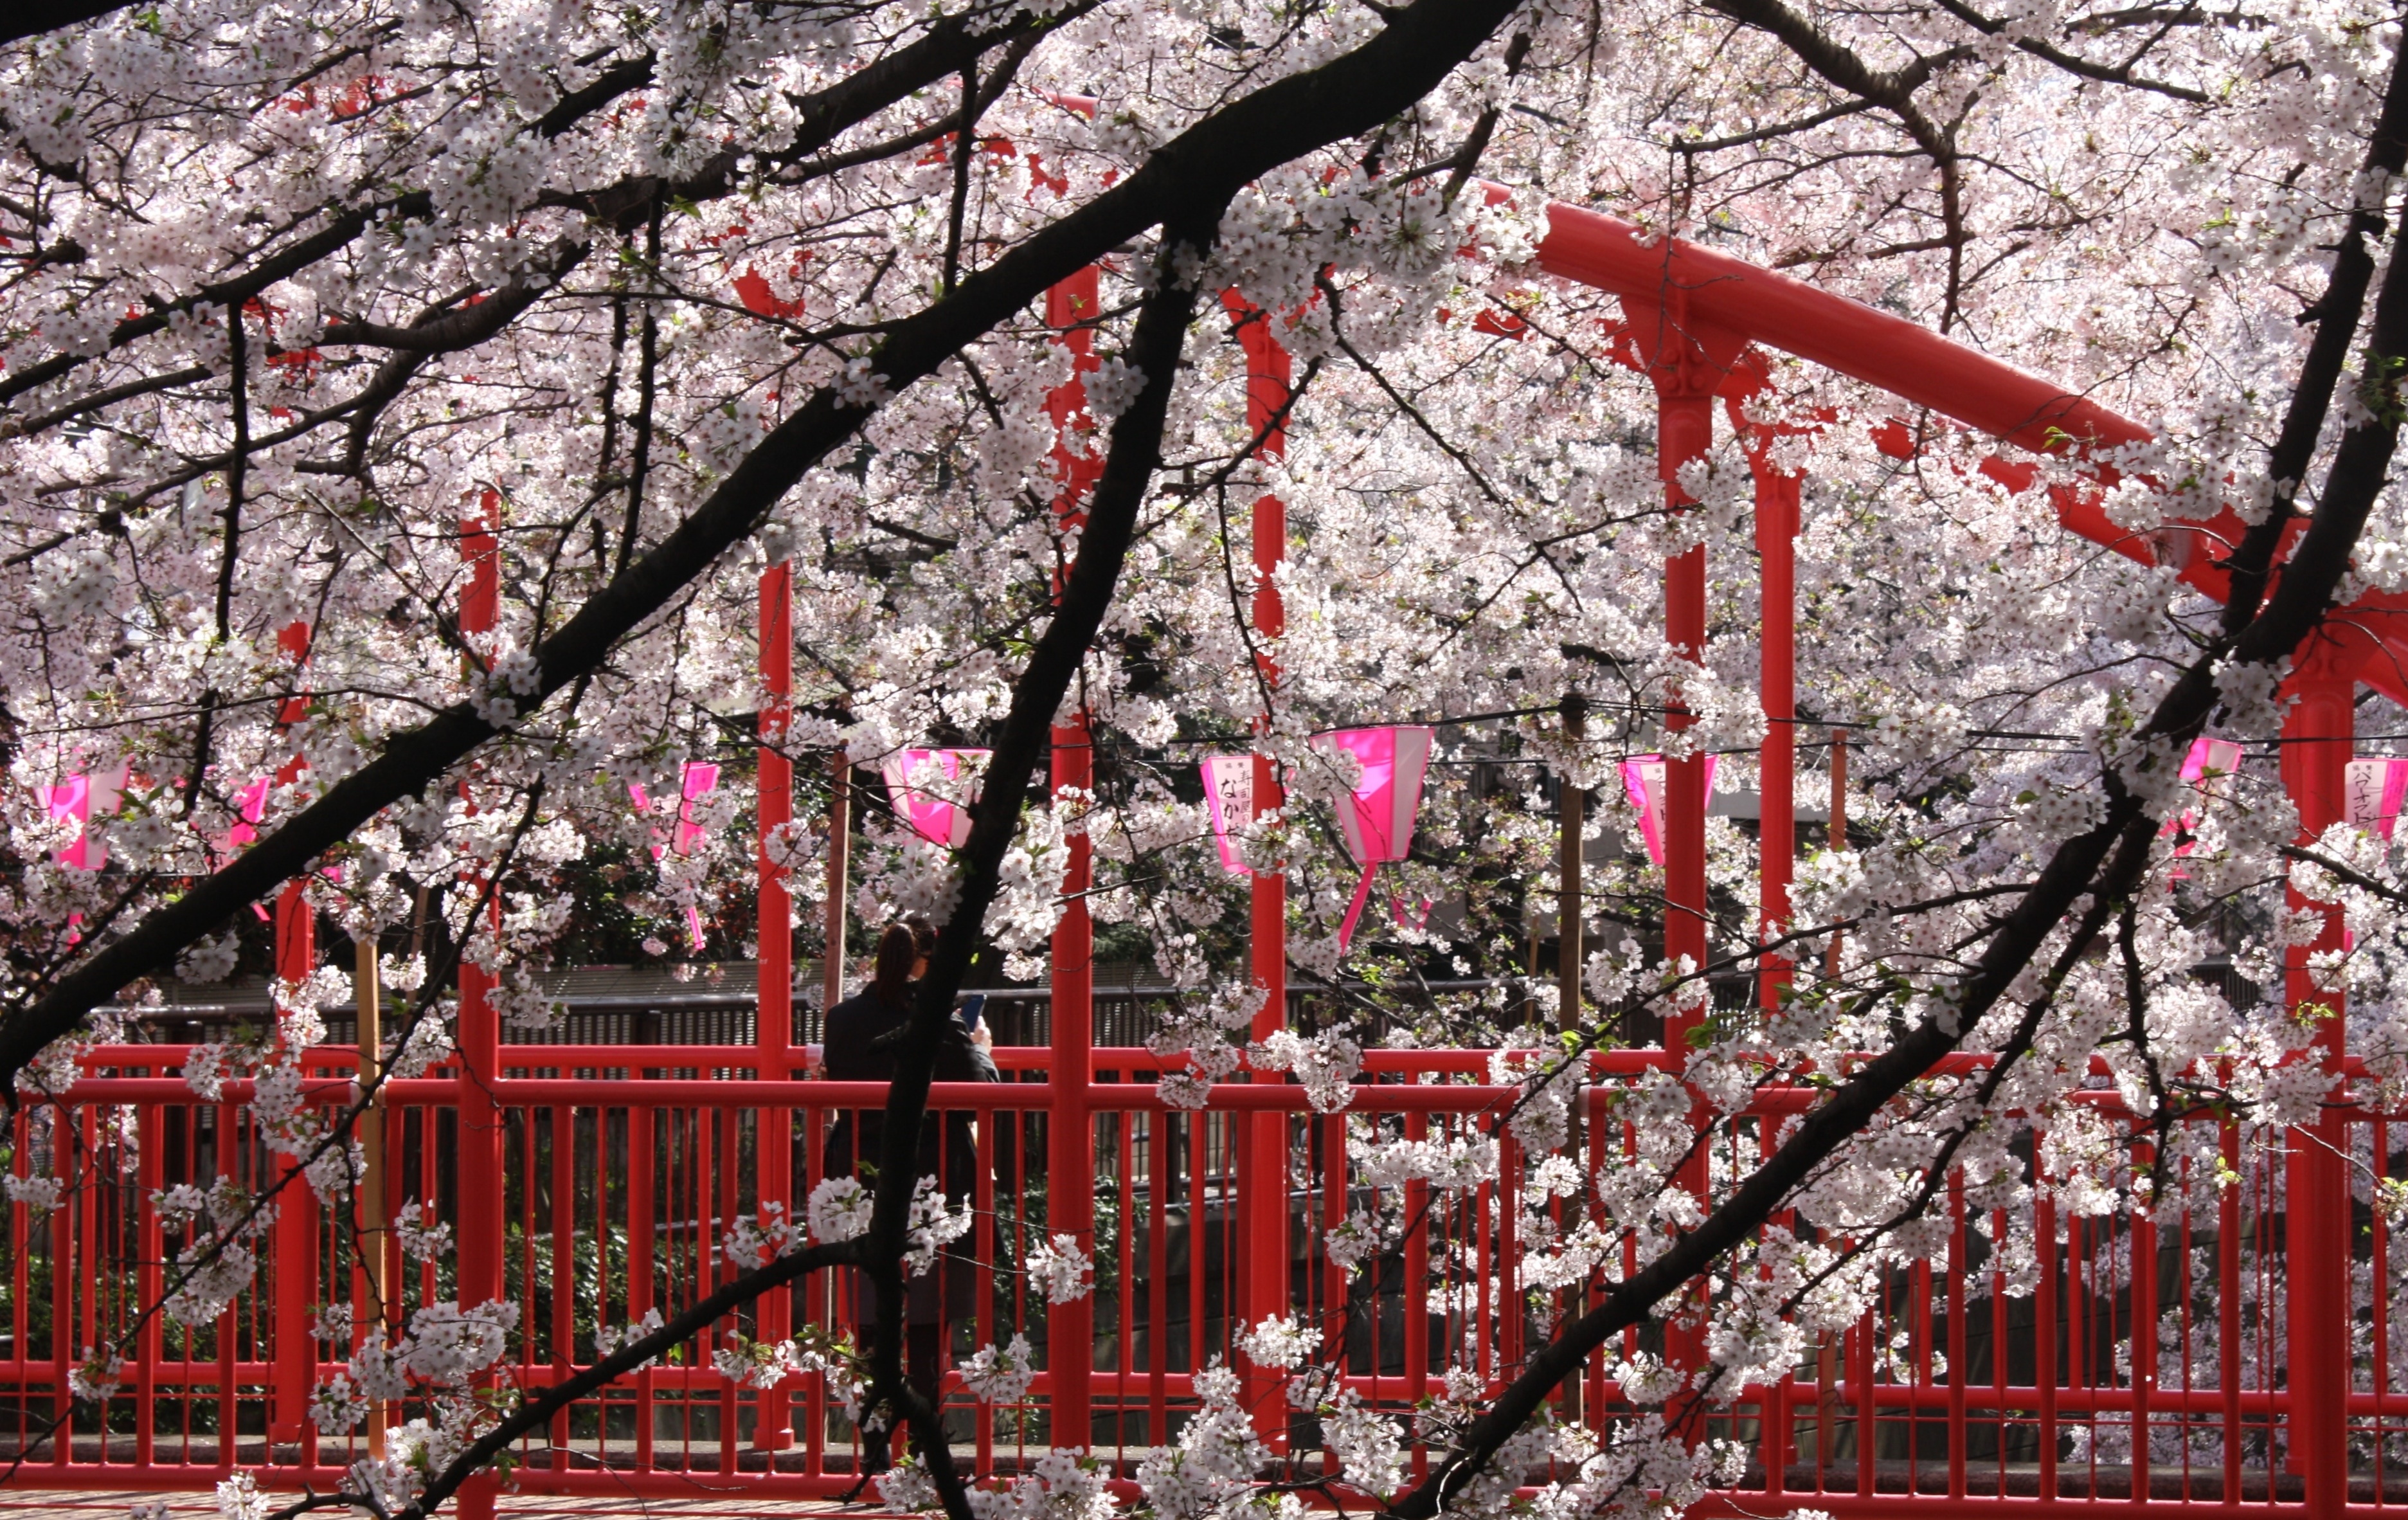
branch, blossom, plant, flower, spring, cherry blossom